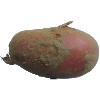
Label: red_potato